Albert O. Vorse Jr.

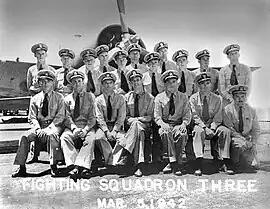
Albert O. "Scoop" Vorse Jr. pictured seated second from the left

A second division of the 4th "kokutai", split up from its sister division in order to better find "Lexington" in the overcast weather, would be badly thrashed by O'Hare and Dufilho. The two pilots were the only fighters available to intercept the bombers in time given available resources. With "Duff" Dufilho's guns jammed, it would fall to O'Hare to single-handedly scatter the enemy. O'Hare performed the feat, earning himself five kills and propelling him into the history books as the Navy's first Medal of Honor recipient and ace of the war.